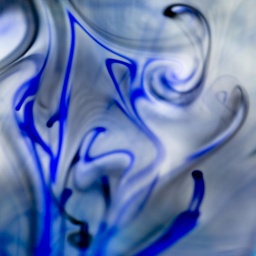
Ink in a glass of water